Antoninus Pius

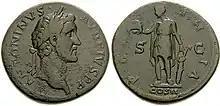
A coin of Antoninus Pius showing a subdued Parthia ("PAR-TH-IA" on the reverse) handing the crown to him, an empty claim that Parthia was still subject to Rome after the events surrounding Parthamaspates

On his accession, Antoninus's name and style became "Imperator Caesar Titus Aelius Hadrianus Antoninus Augustus". One of his first acts as emperor was to persuade the Senate to grant divine honours to Hadrian, which they had at first refused; his efforts to persuade the Senate to grant these honours is the most likely reason given for his title of "Pius" (dutiful in affection; compare "pietas"). Two other reasons for this title are that he would support his aged father-in-law with his hand at Senate meetings and that he had saved those men that Hadrian, during his period of ill health, had condemned to death.